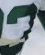
Number: 3